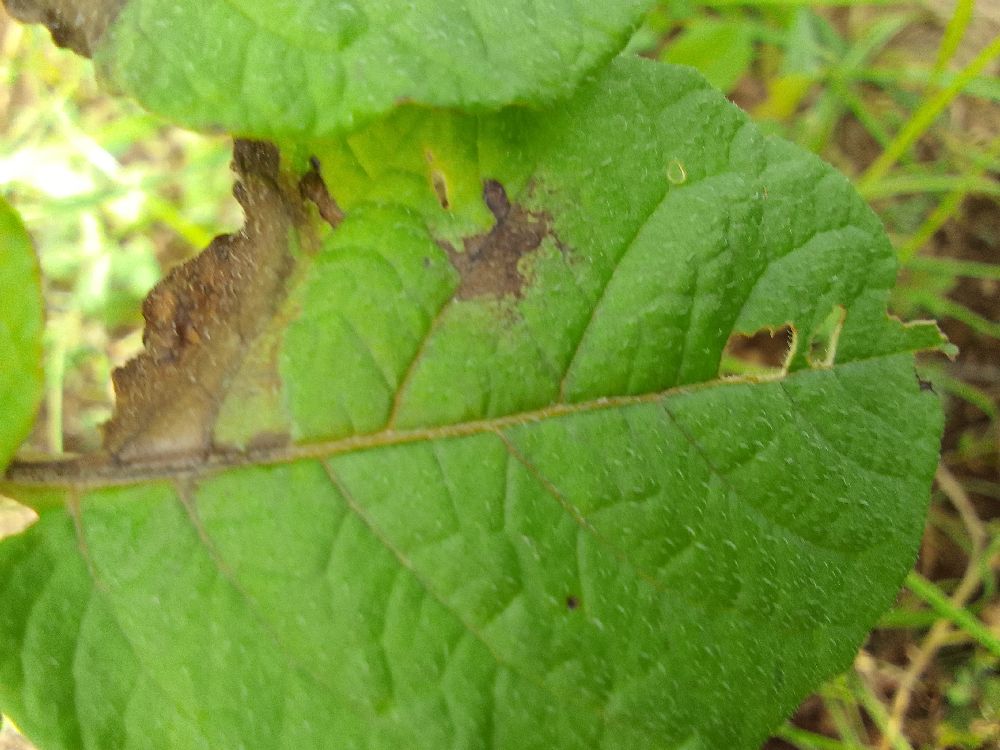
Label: Late blight